Versailles Château Rive Gauche station

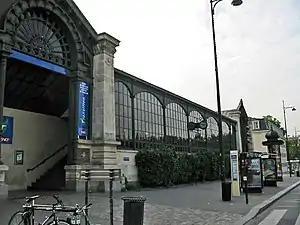
Versailles Château Rive Gauche station entrance

Versailles Château Rive Gauche station is a terminal railway station serving the city of Versailles, a wealthy suburb located west of Paris, France. The station is the closest to the Palace of Versailles. The station is located at the western end of the Rive Gauche railway, named because it operates on the left bank of the Seine.